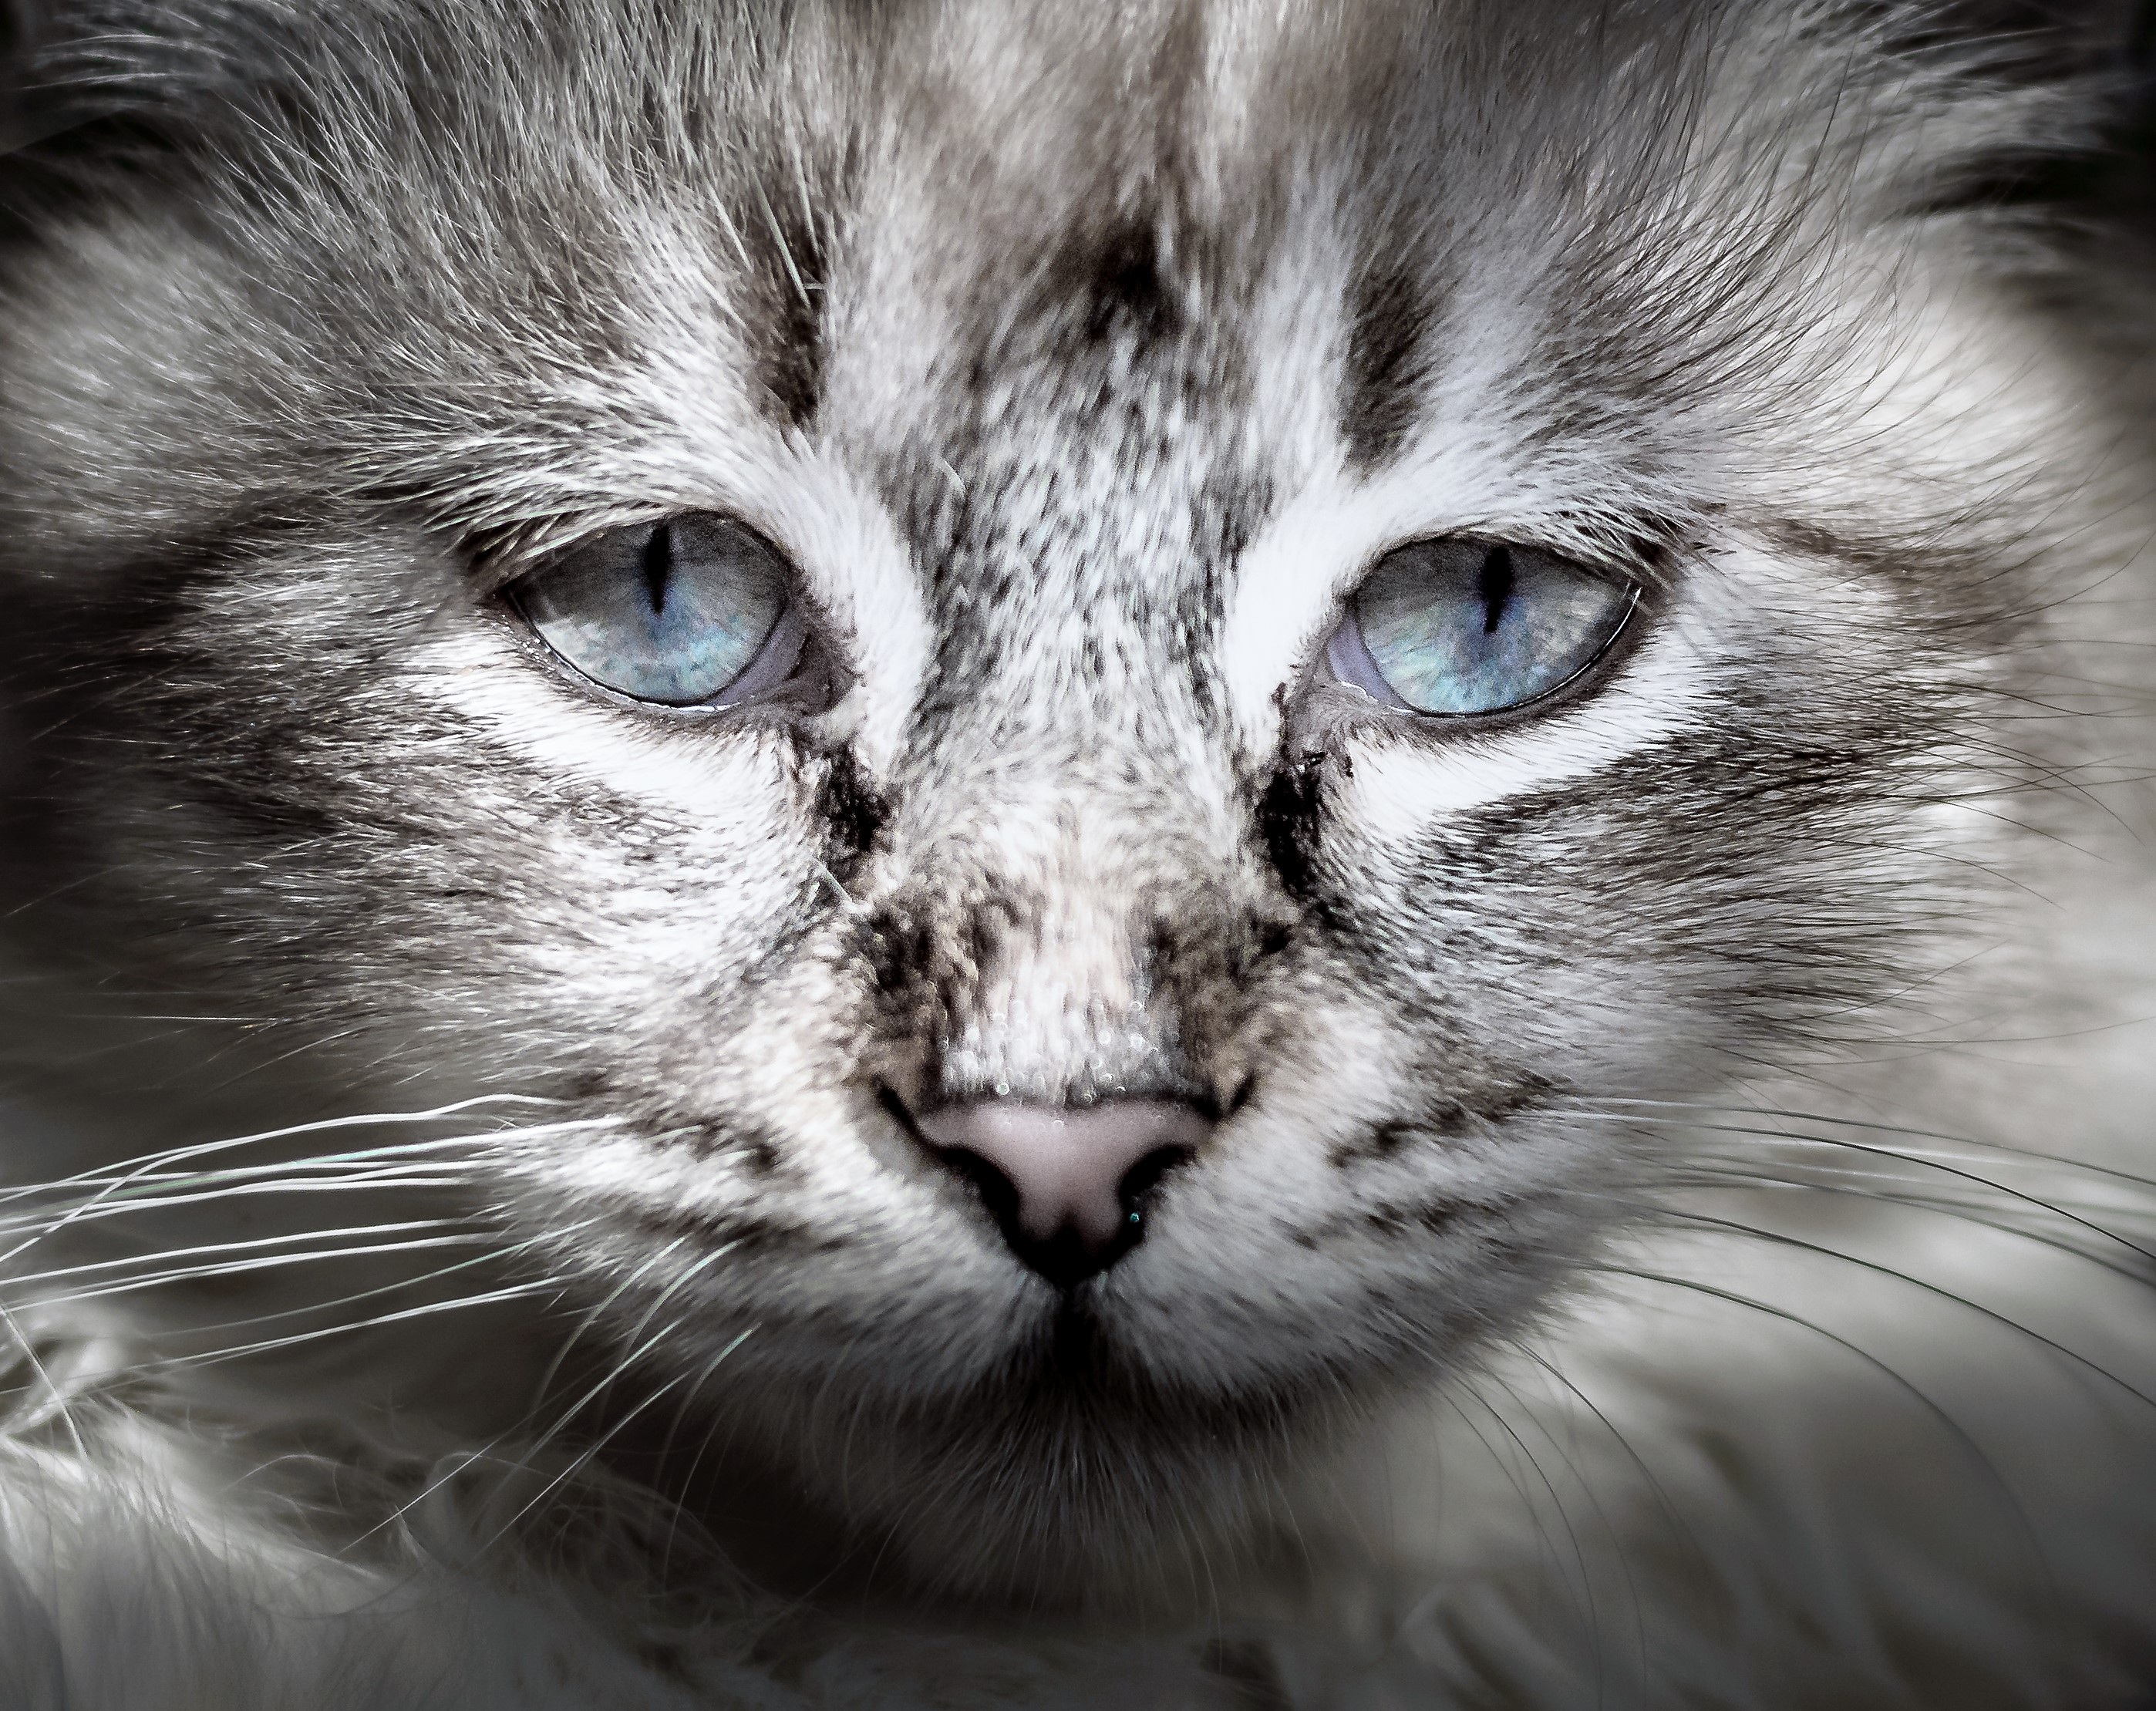
black and white, animal, kitten, cat, mammal, monochrome, close up, nose, whiskers, snout, eye, vertebrate, organ, domestic cat, young cat, monochrome photography, small to medium sized cats, cat like mammal, american shorthair